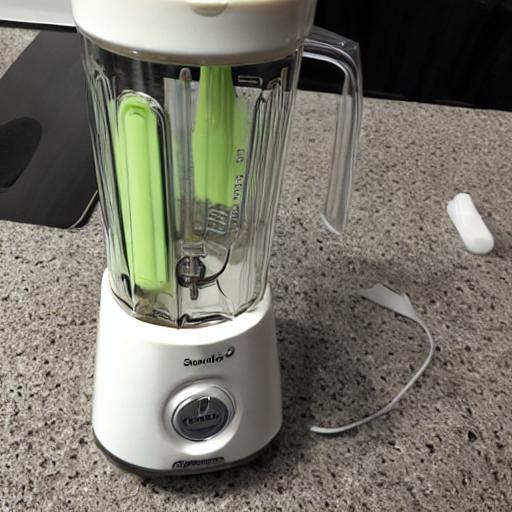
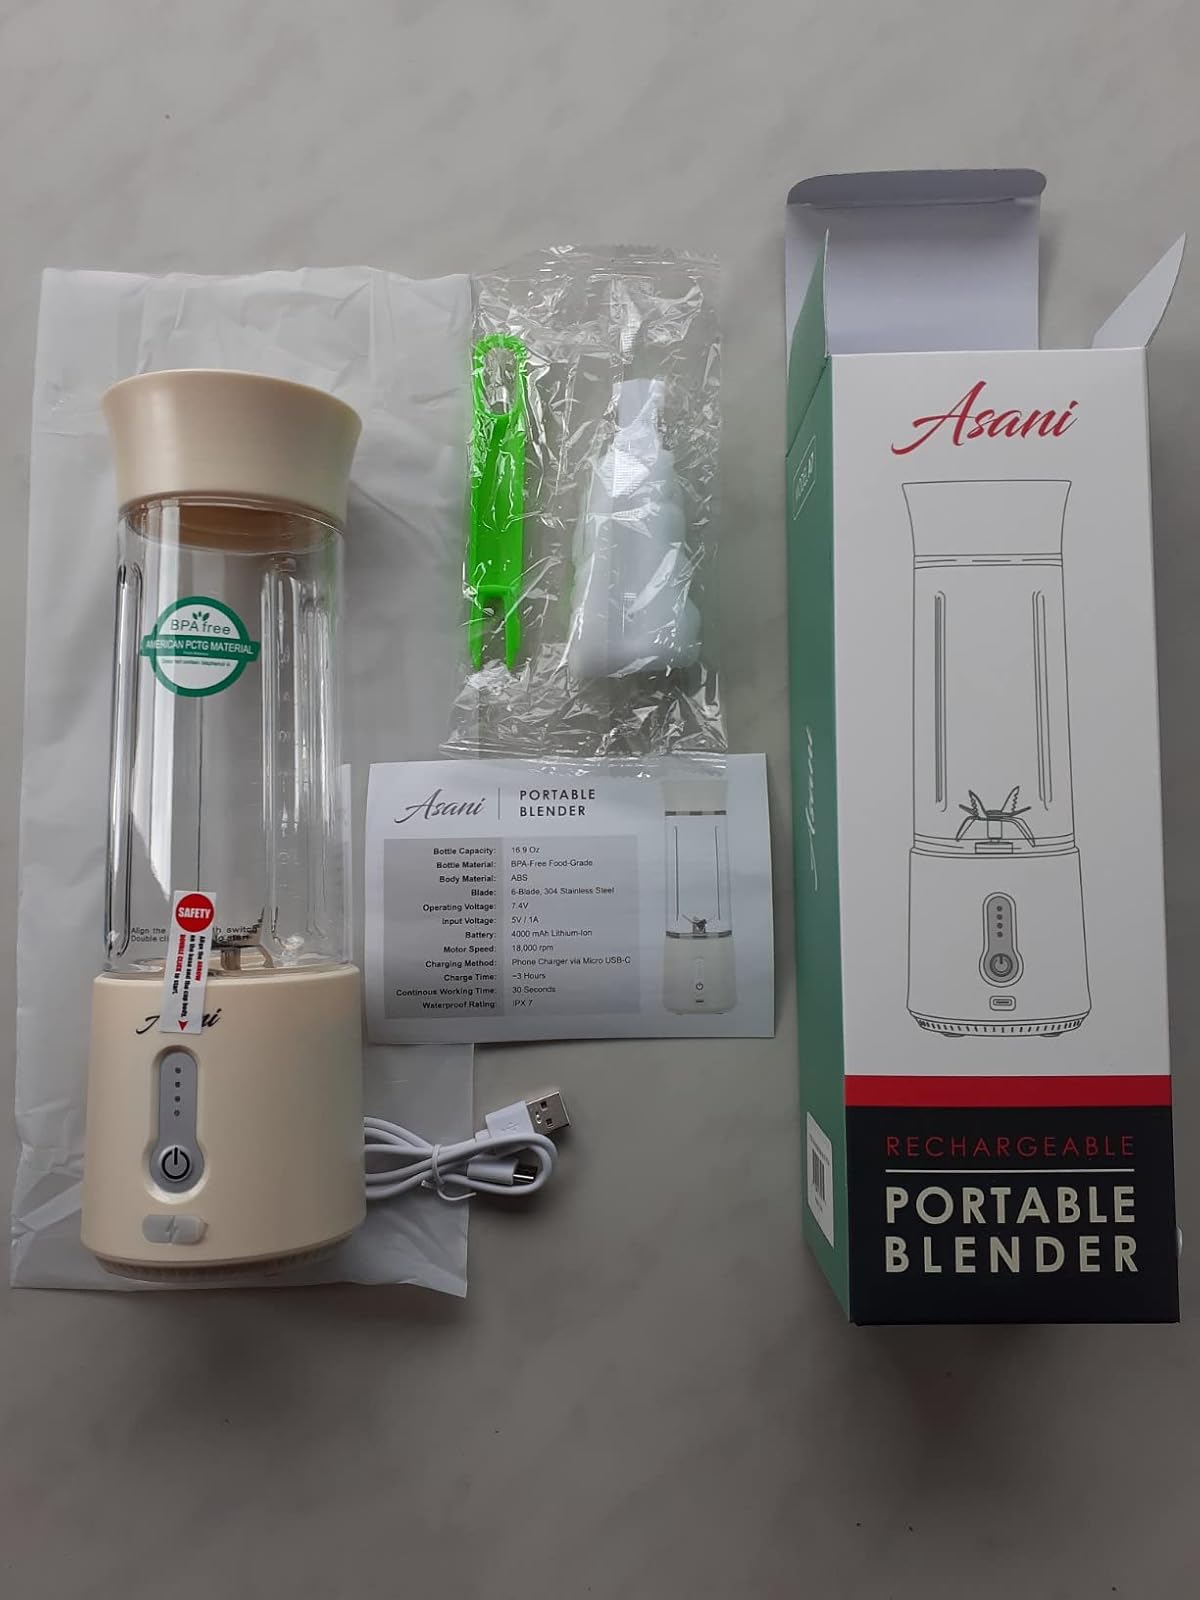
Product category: items_blender
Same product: no